Paul Banks (American singer)

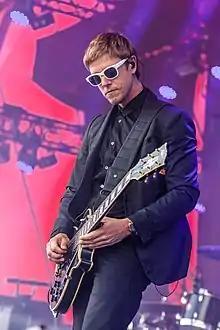
Banks performing in 2018

Paul Julian Banks (born 3 May 1978) is an American musician, singer, songwriter, and DJ. Noted for his baritone singing voice, he is best known as the lead vocalist, rhythm guitarist, and studio bassist of the American rock band Interpol. He released a solo album called "Julian Plenti is... Skyscraper" in 2009 under the name Julian Plenti, though his solo material is now recorded under his real name.